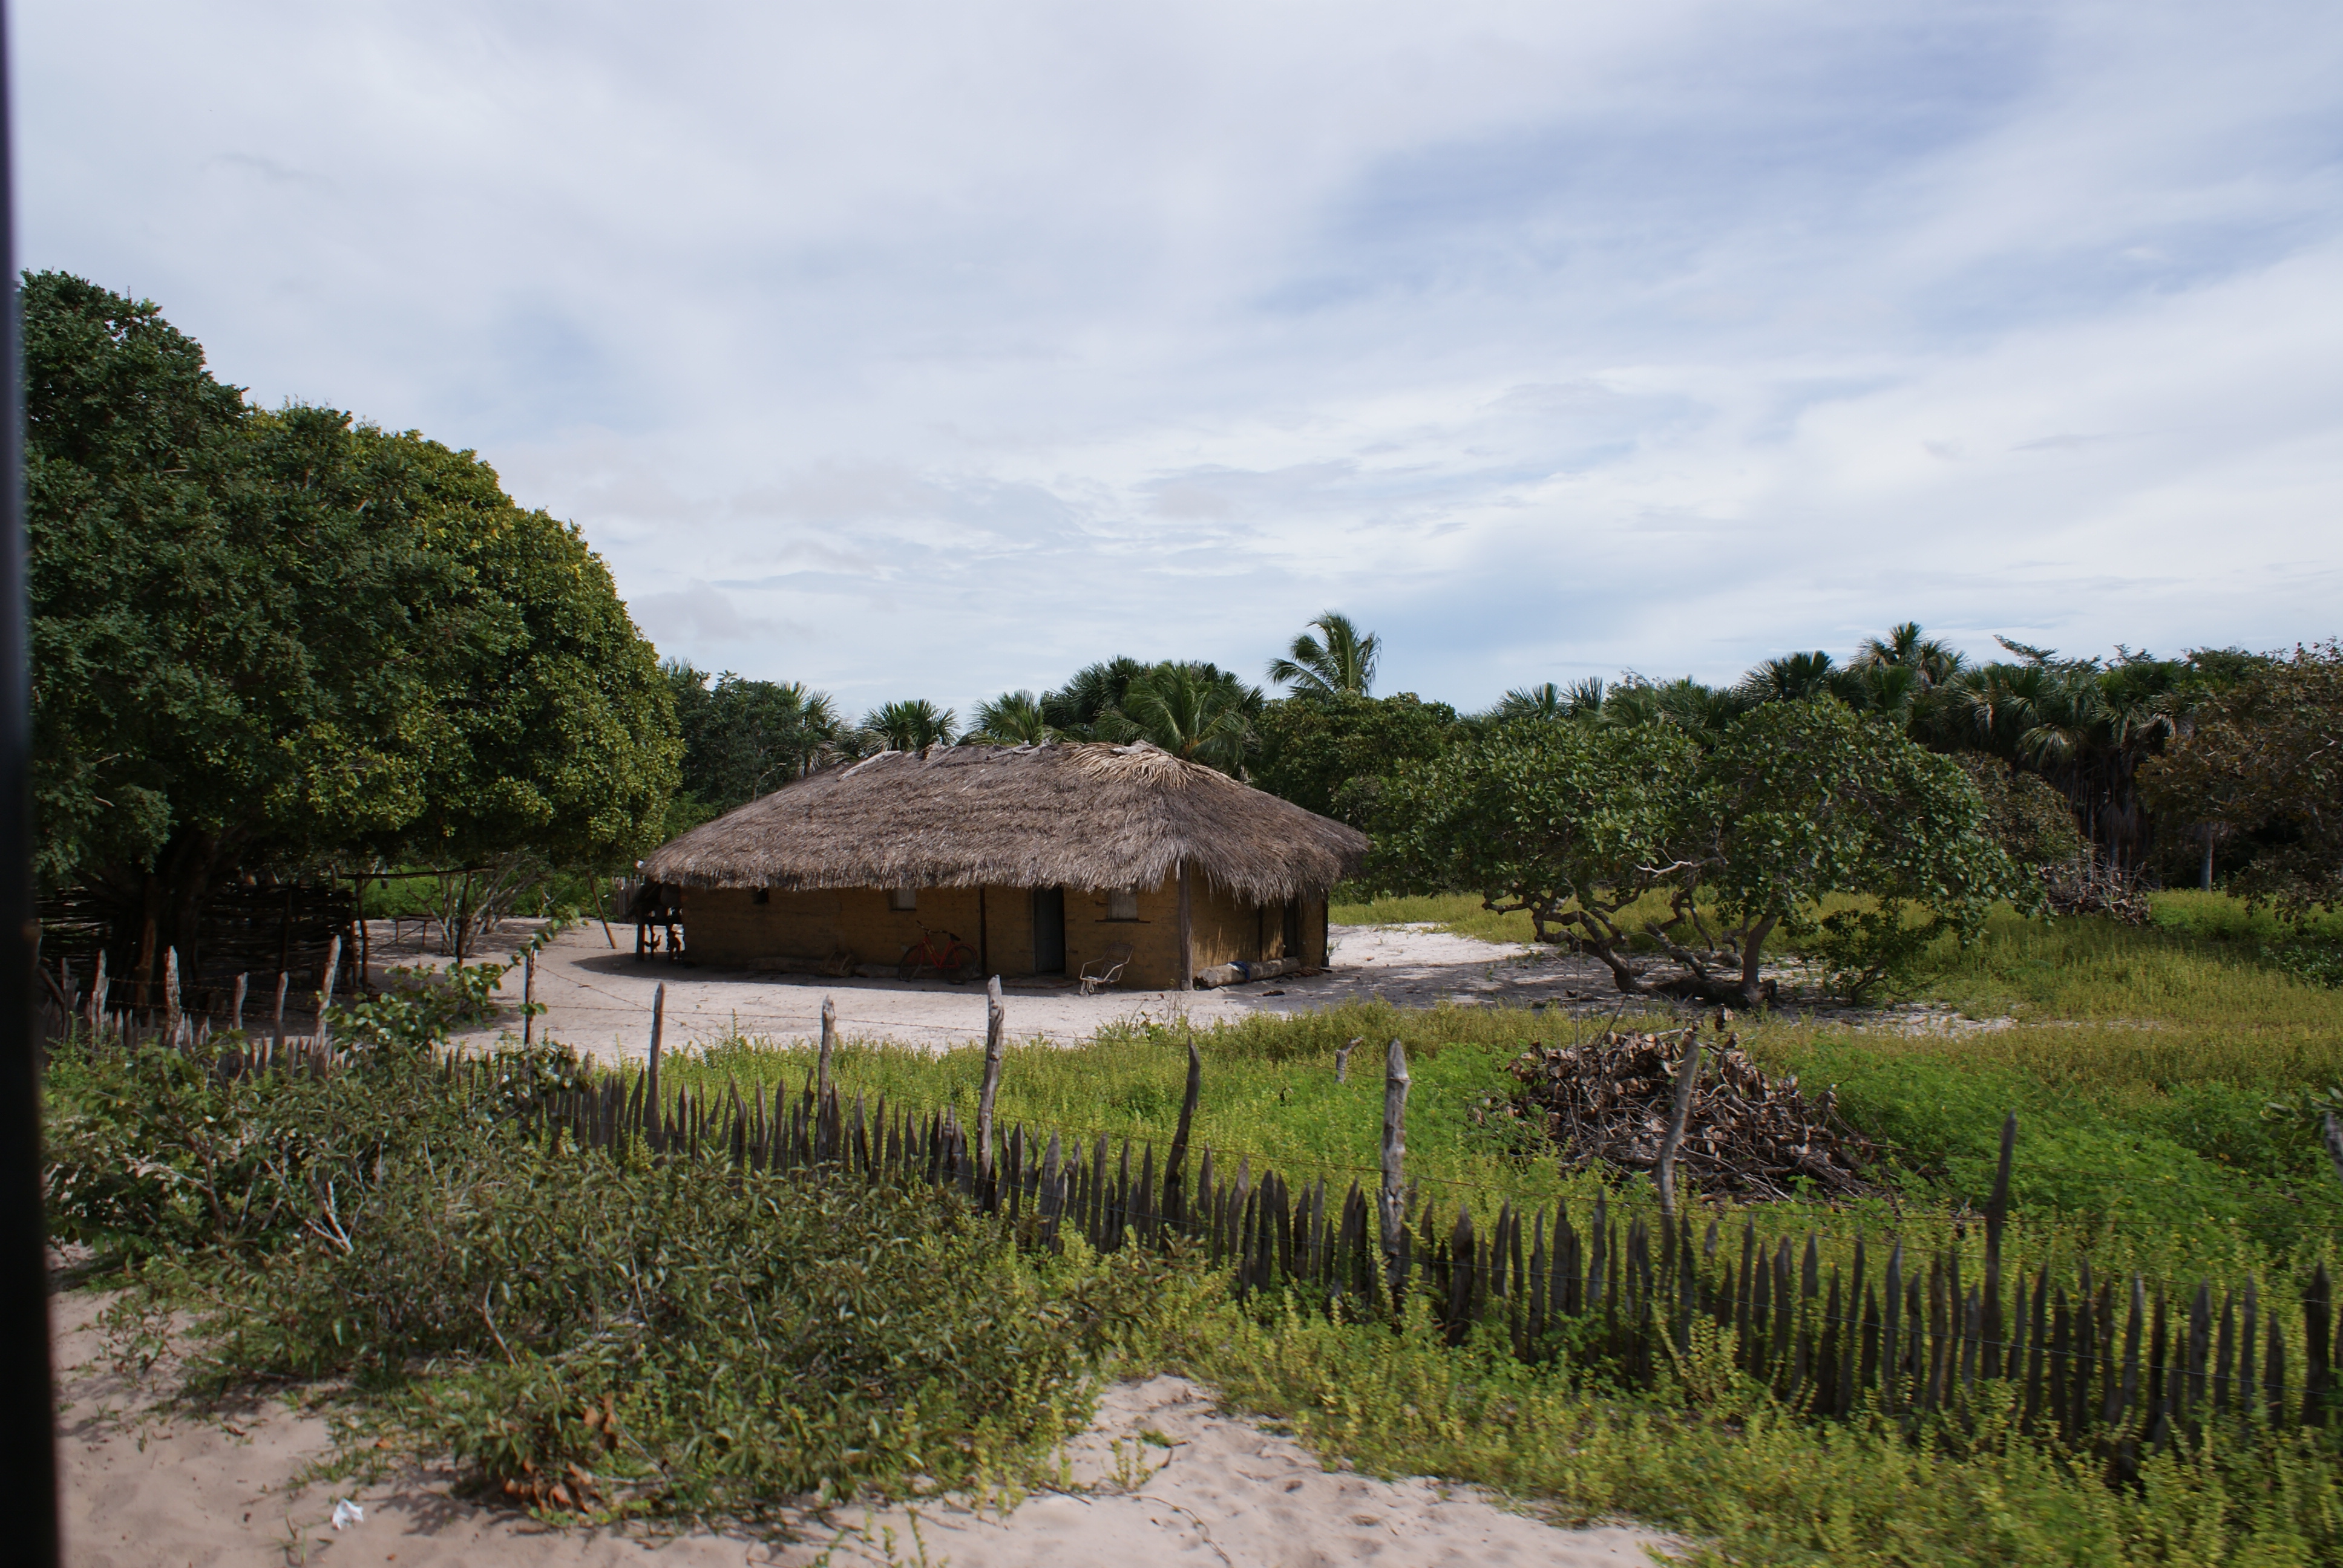
poor, house, property, nature reserve, thatching, sky, hut, rural area, cottage, village, real estate, plant community, tree, land lot, landscape, jungle, roof, arecales, estate